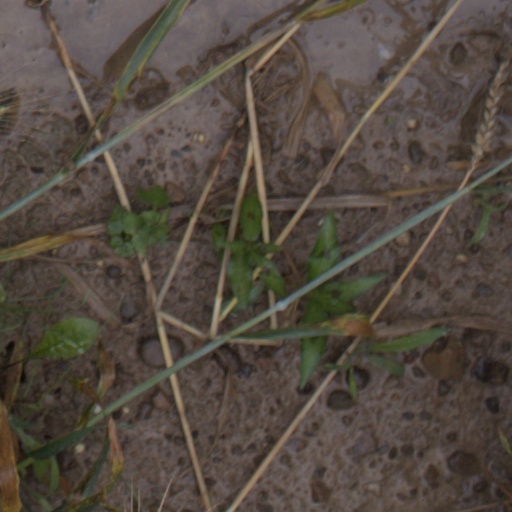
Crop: wheat